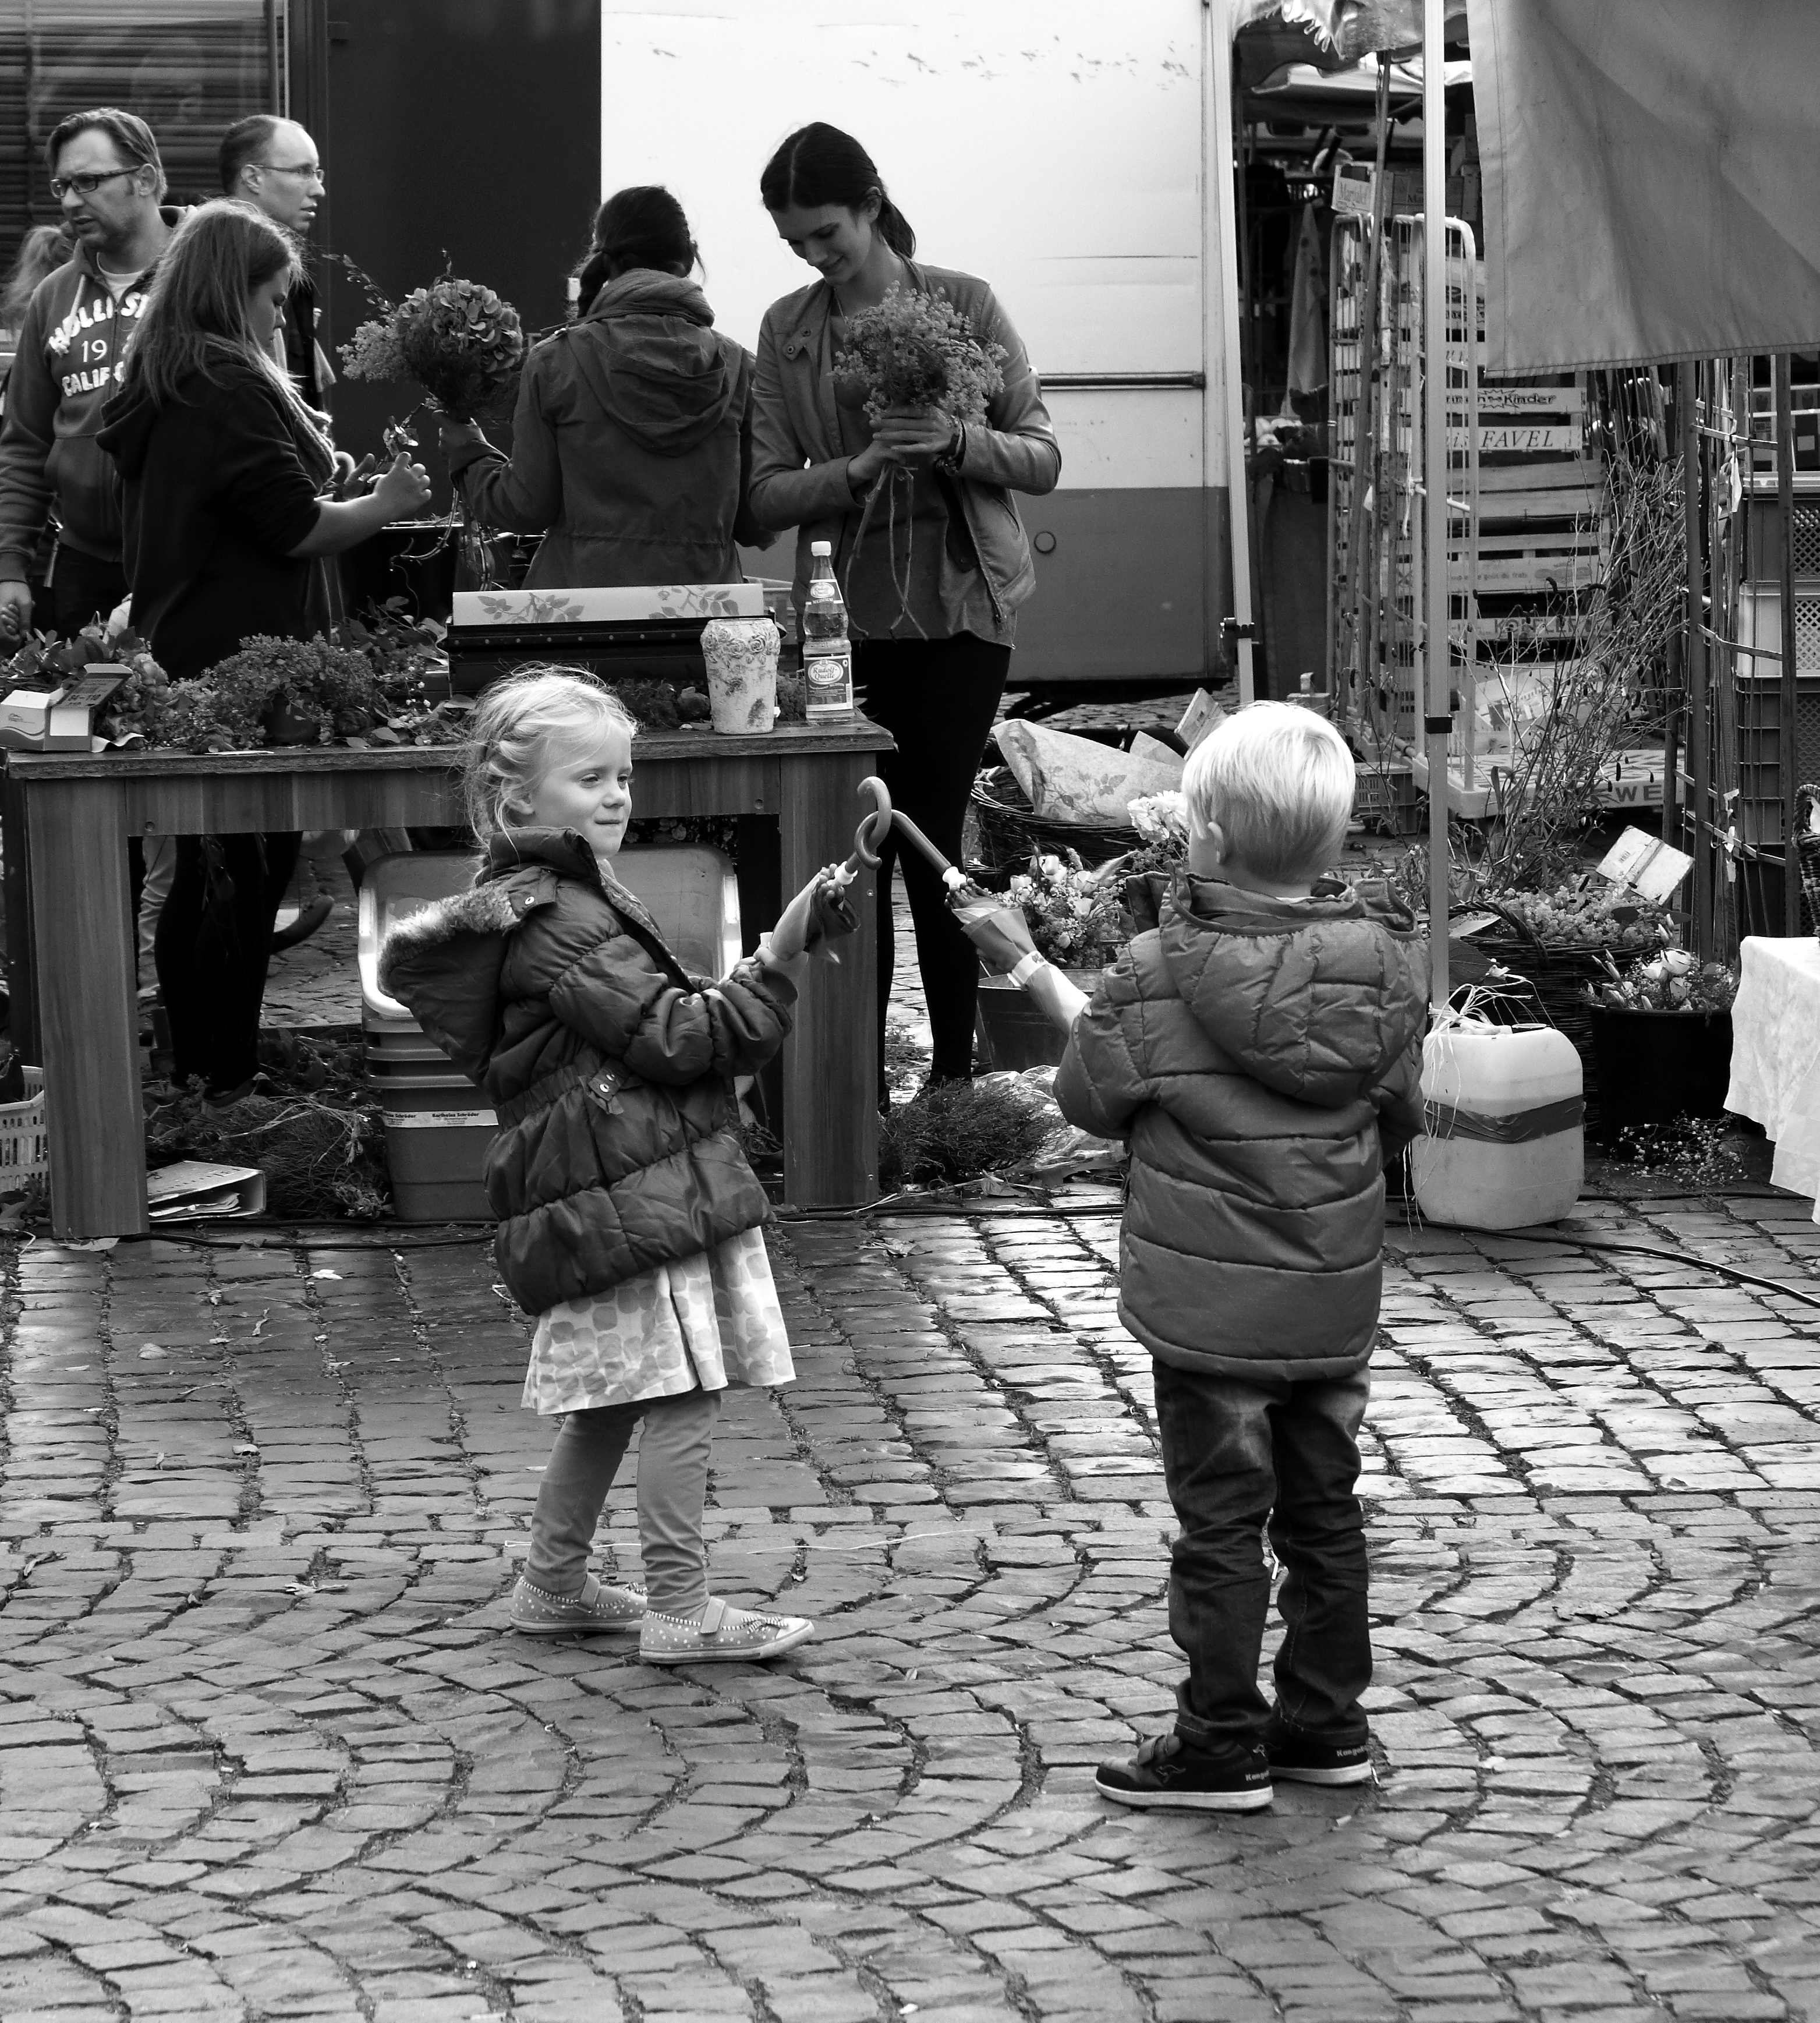
black and white, people, road, street, crowd, child, black, monochrome, bw, blackandwhite, blackwhite, infrastructure, photograph, snapshot, germany, alemania, allemagne, sw, schwarzweiss, schwarzweis, germania, hesse, hassia, hessen, schwarzweissfotografie, schwarzweisfotografie, offenbach, monochrome photography, human positions